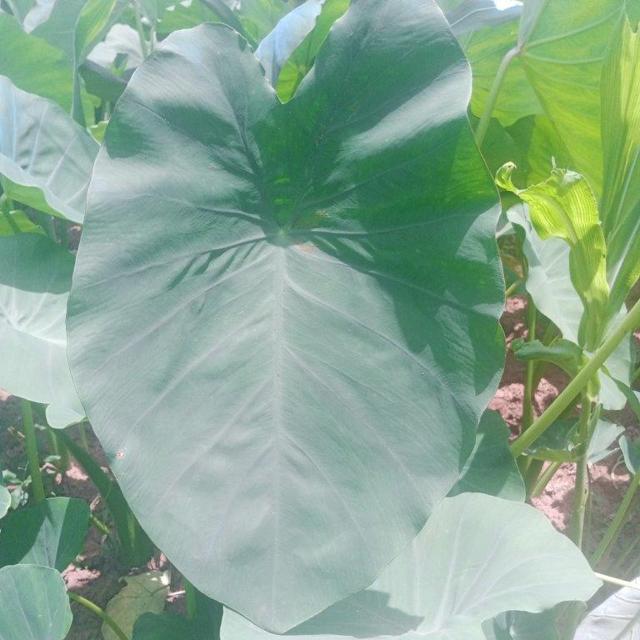
Label: Healthy